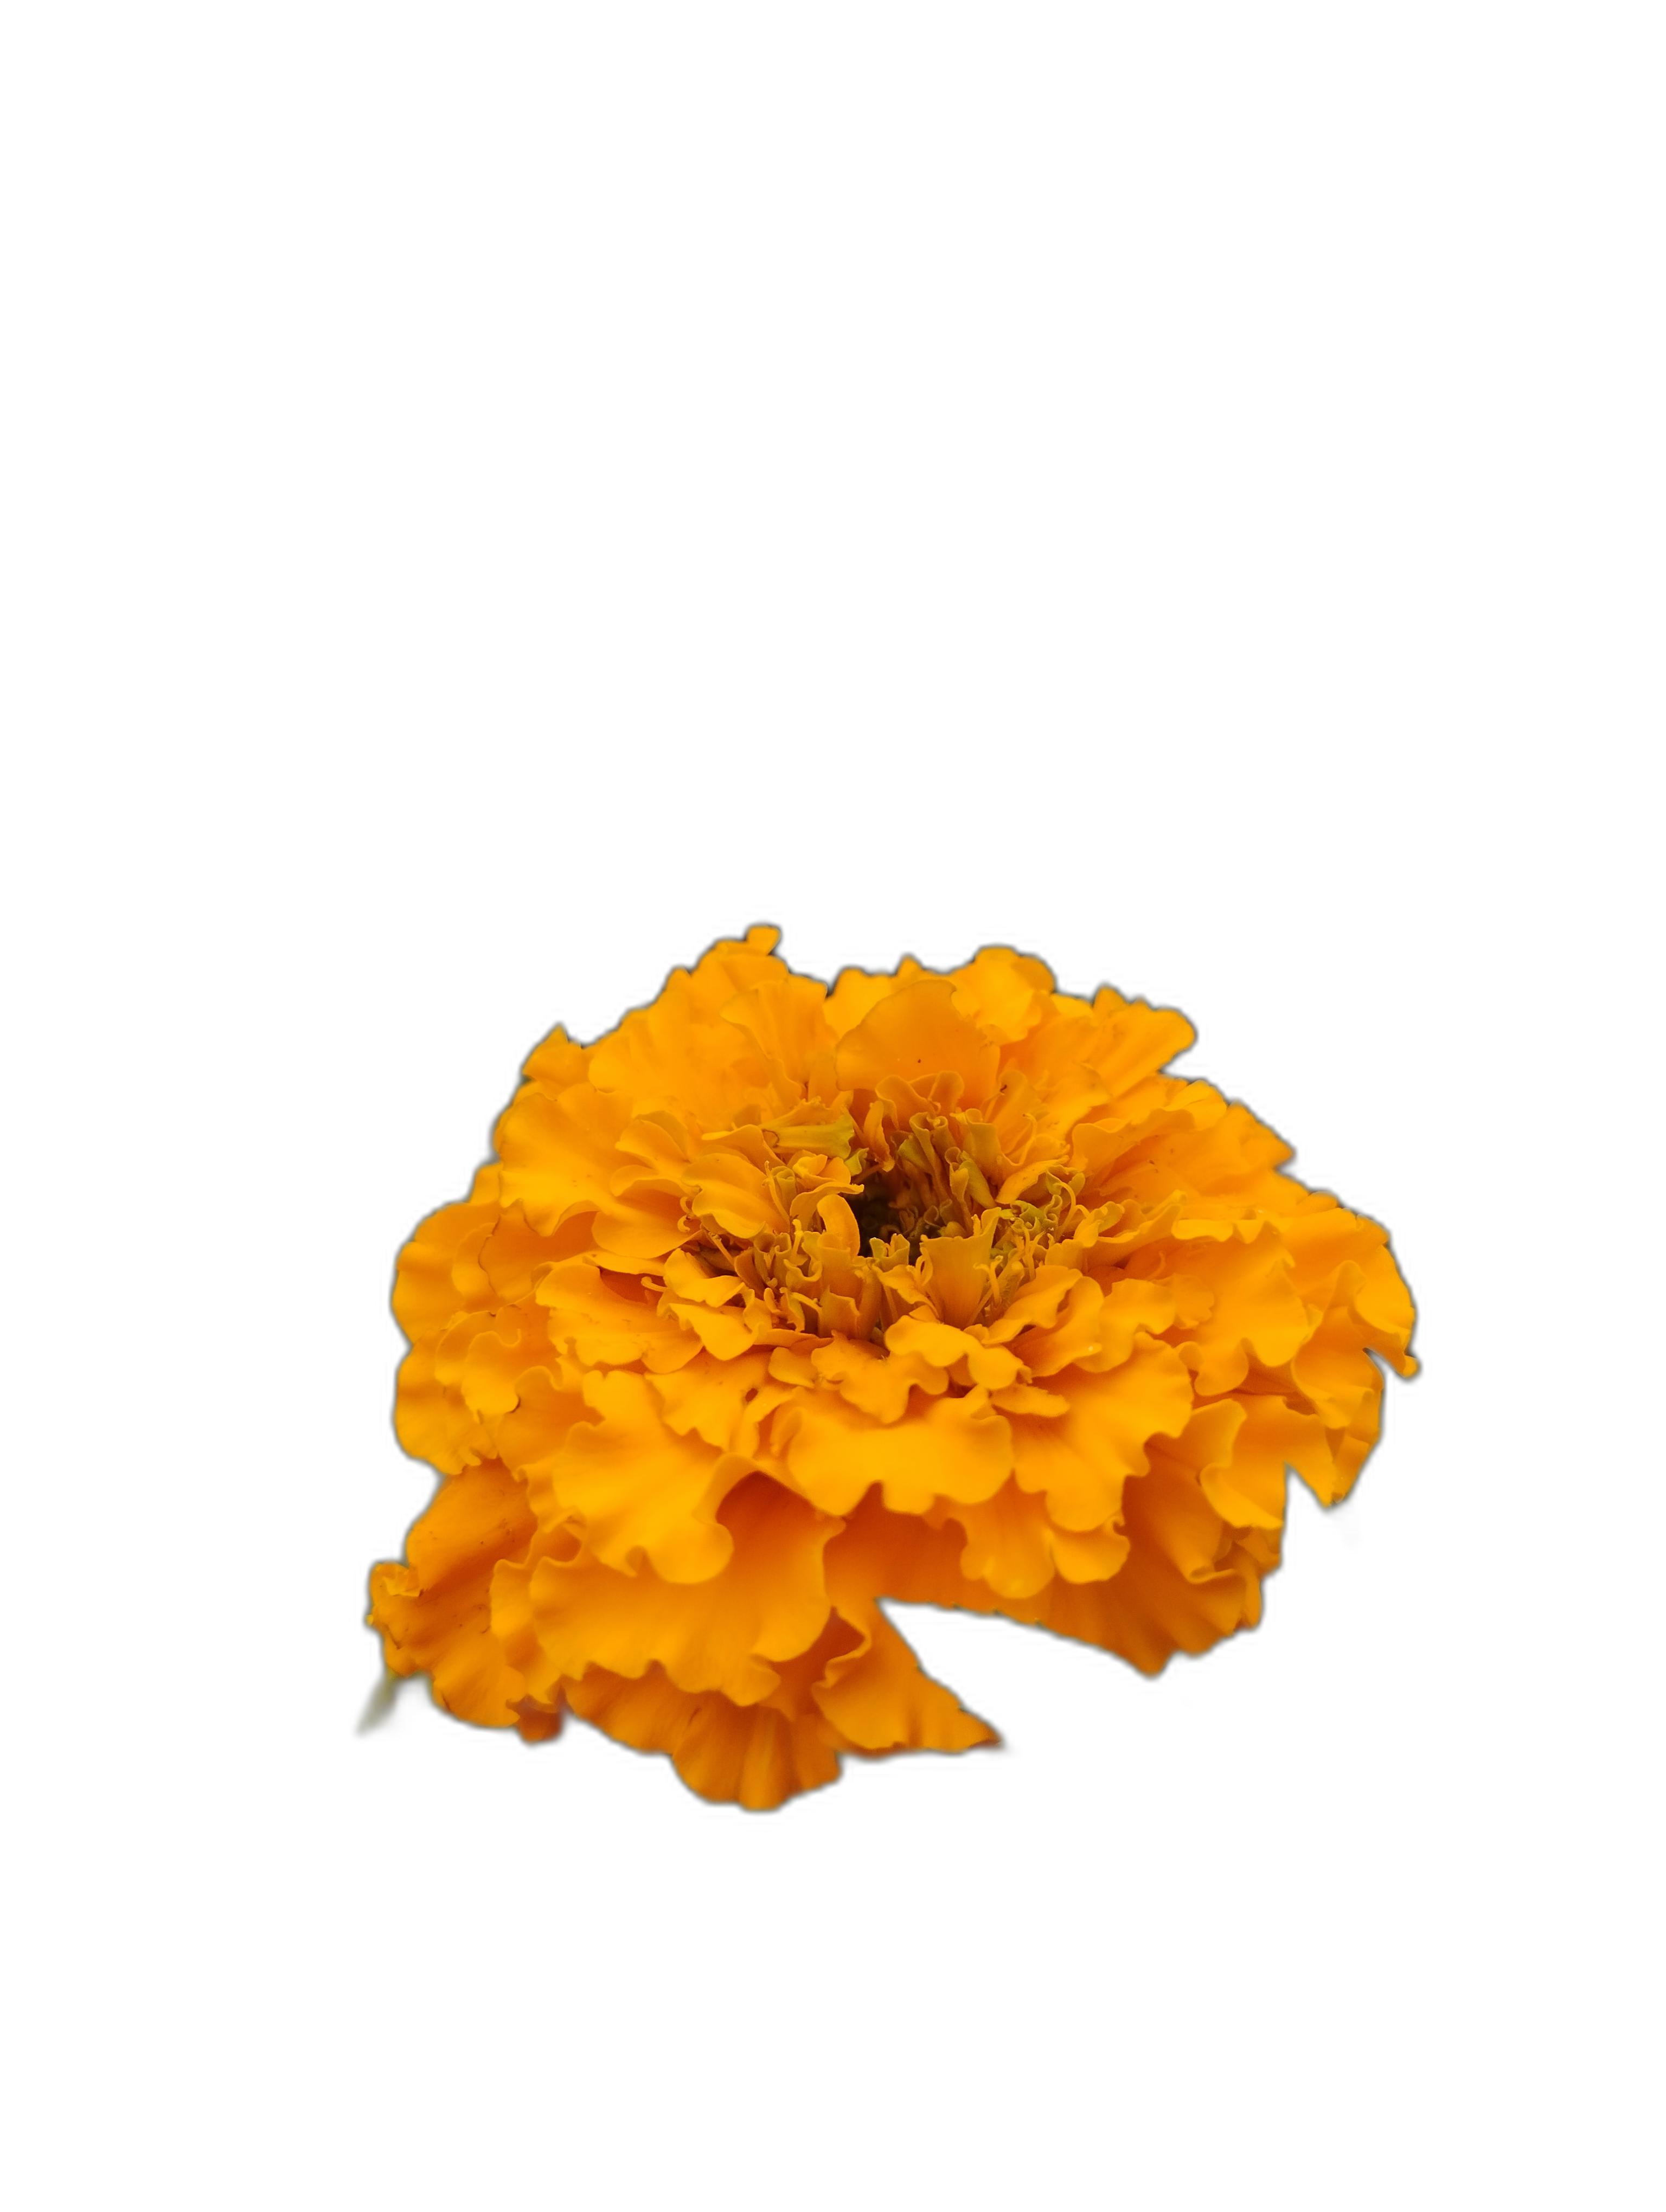
Label: Marigold